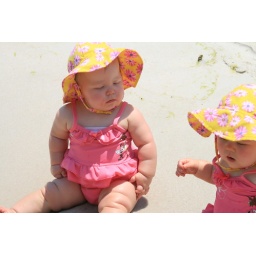
The girls sitting by the water